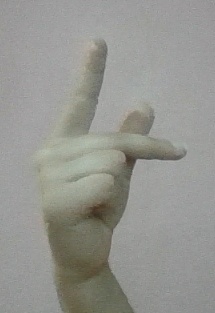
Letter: dha